Grant Gillis

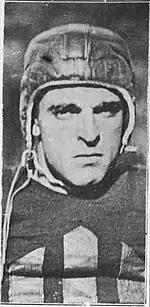
Gillis with Alabama in 1925

Grant Gillis (January 24, 1901 – February 4, 1981) was a utility infielder in Major League Baseball who played from 1927 through 1929 for the Washington Senators (1927–28) and Boston Red Sox (1929). Listed at , 165 lb., Gillis batted and threw right-handed. A native of Grove Hill, Alabama, he was signed by Washington out of the University of Alabama. At Alabama he was the first quarterback under Wallace Wade.